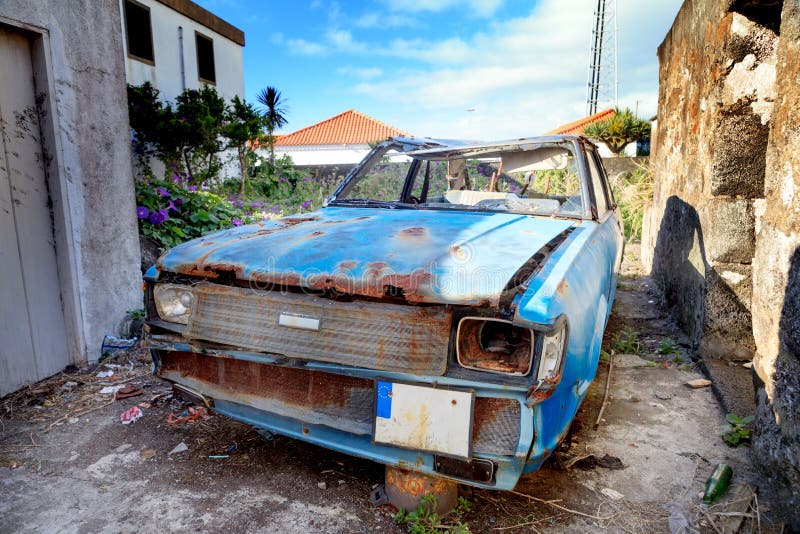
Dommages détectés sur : plaque d'immatriculation avant, porte arrière droite, porte arrière gauche, aile arrière droite, aile arrière gauche, feu arrière droit, feu arrière gauche, plaque d'immatriculation arrière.
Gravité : mineur